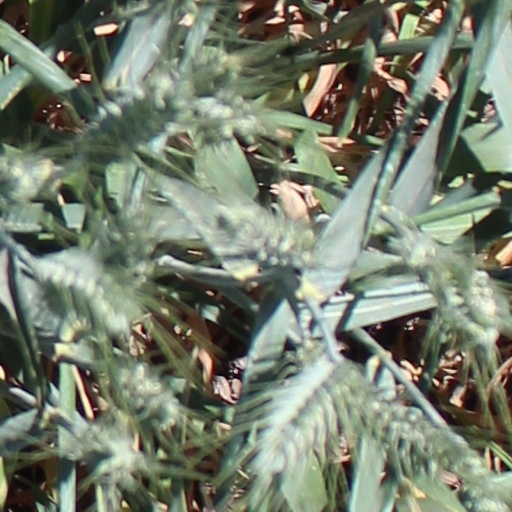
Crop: wheat